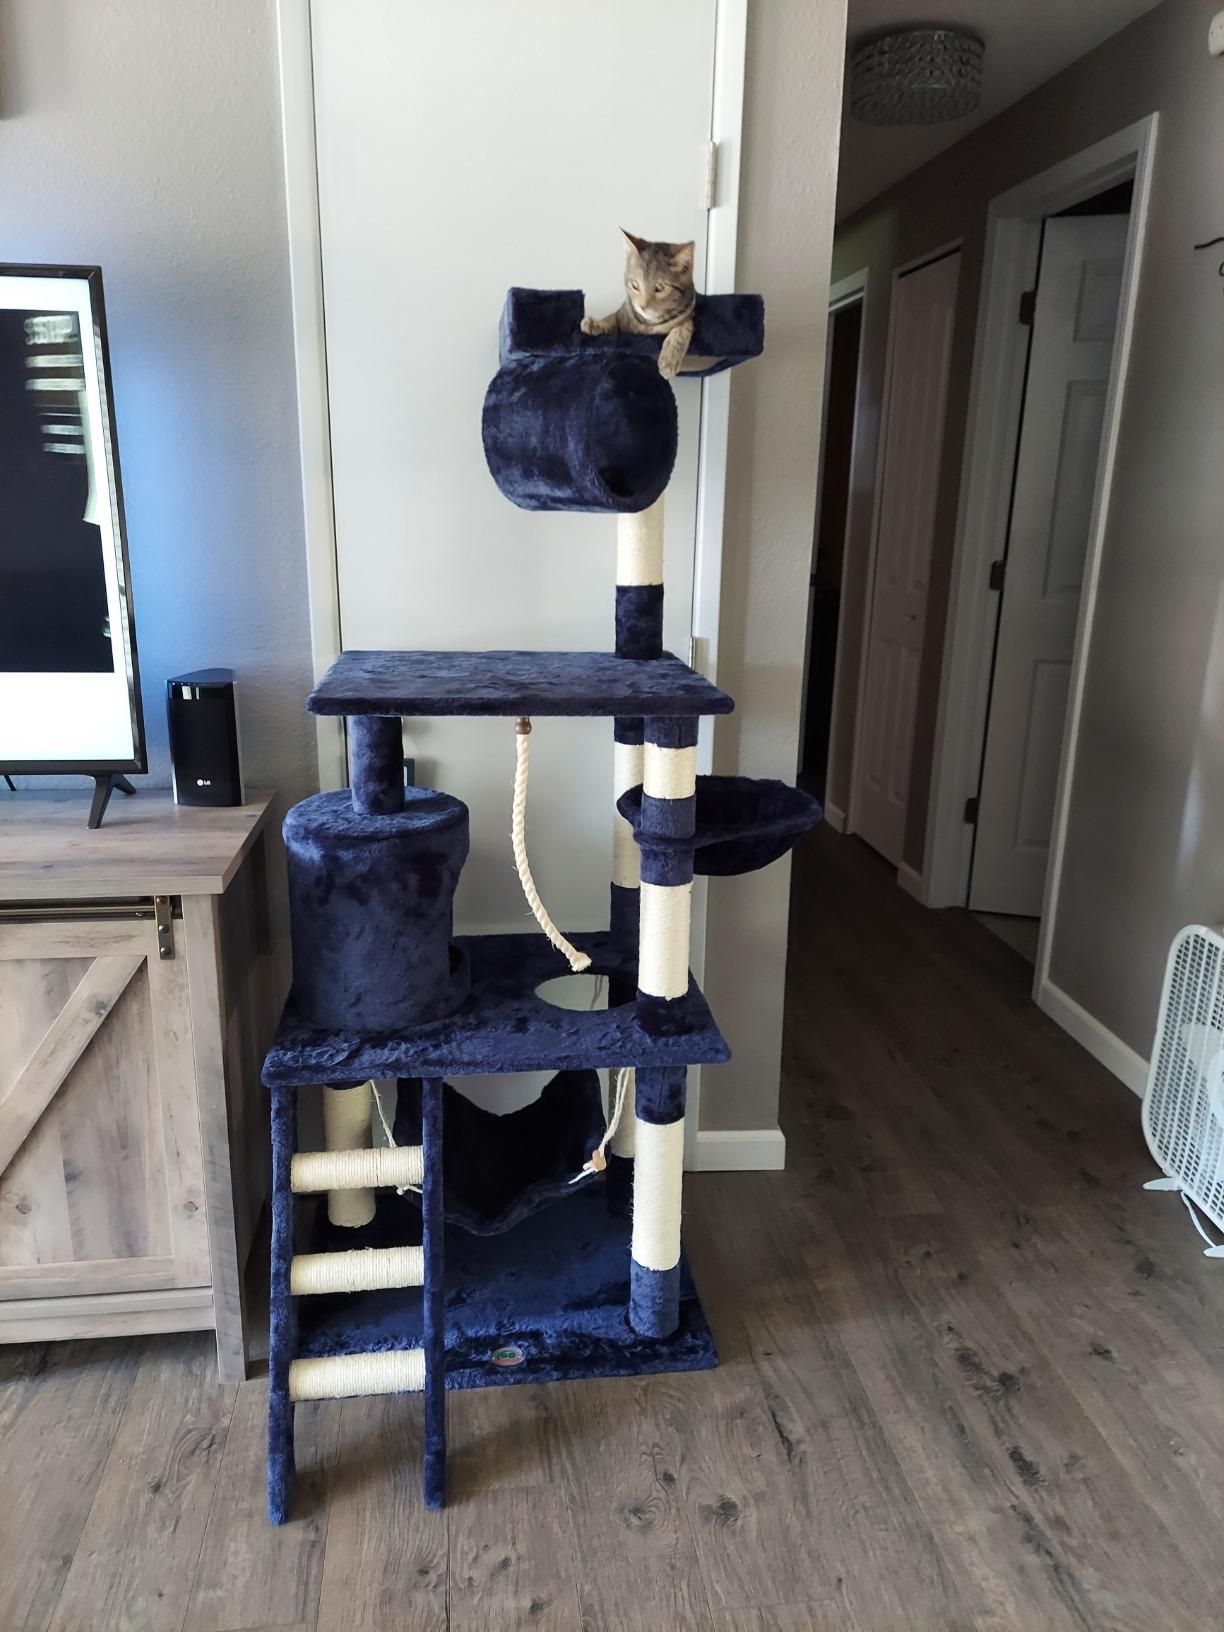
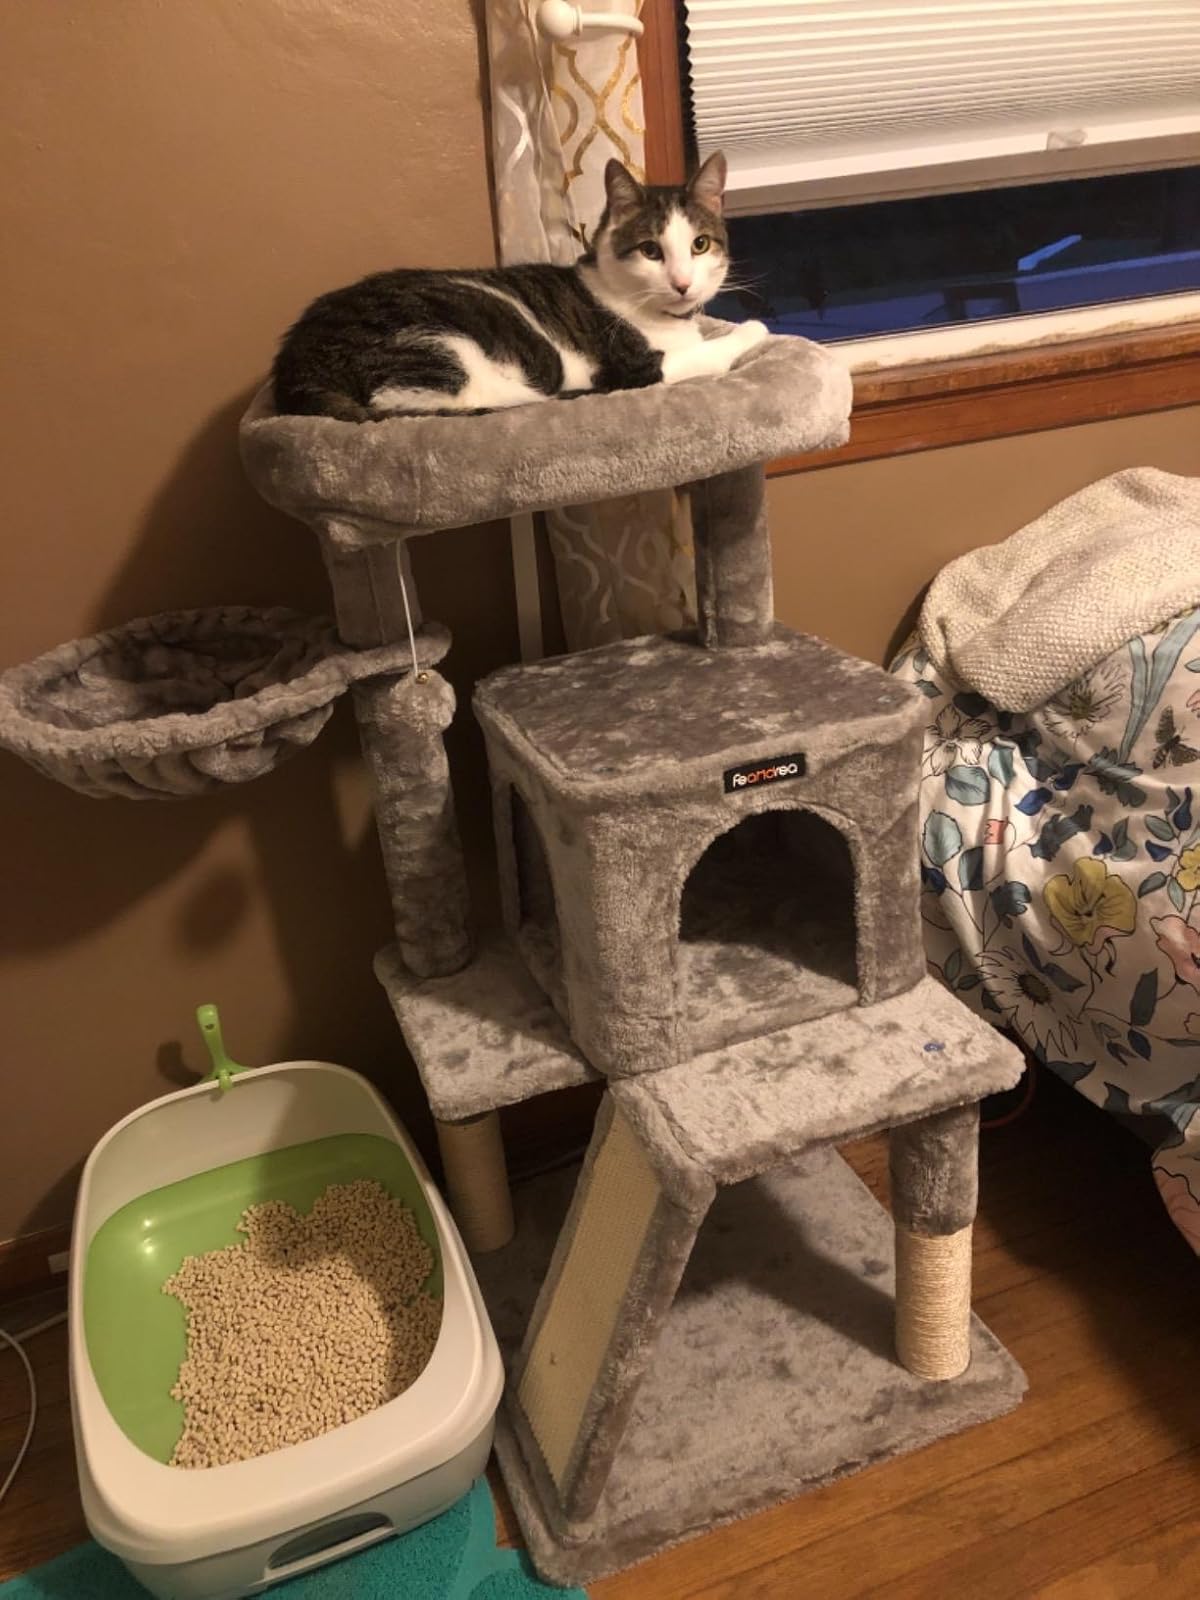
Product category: items_cat tree
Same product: no